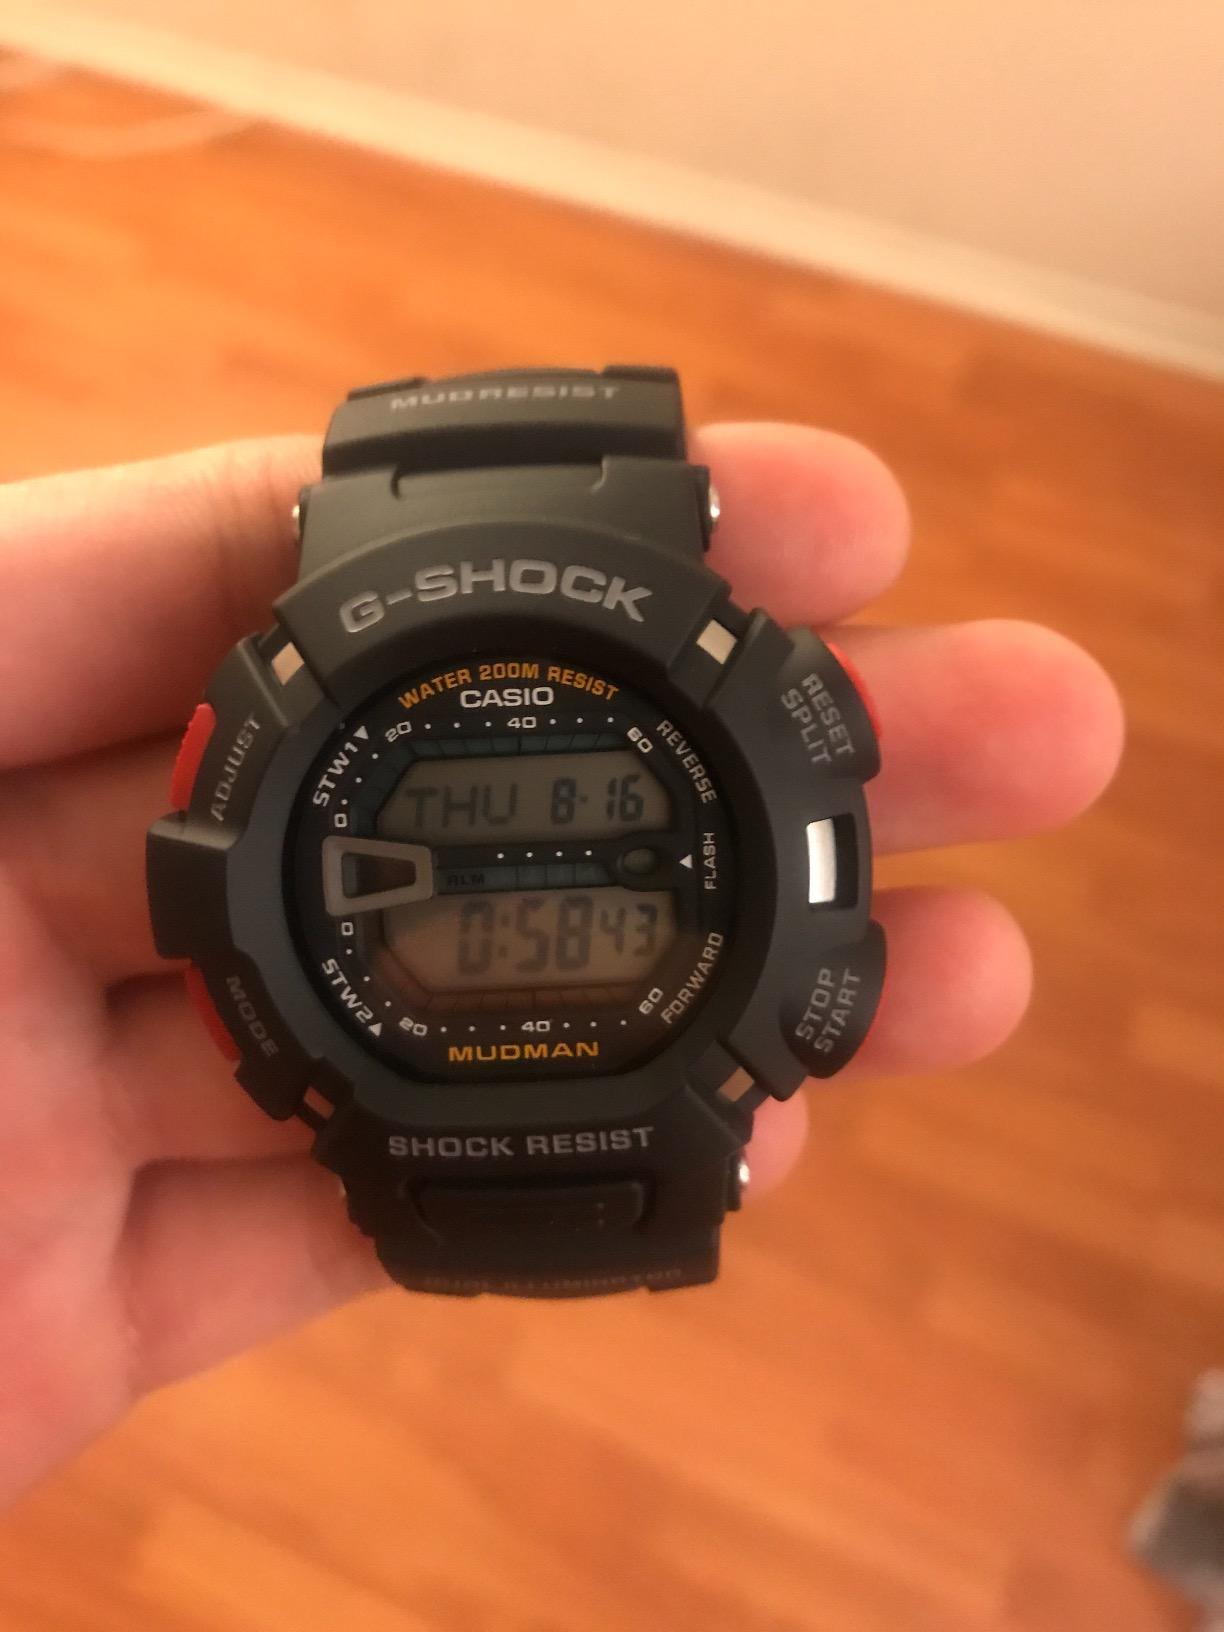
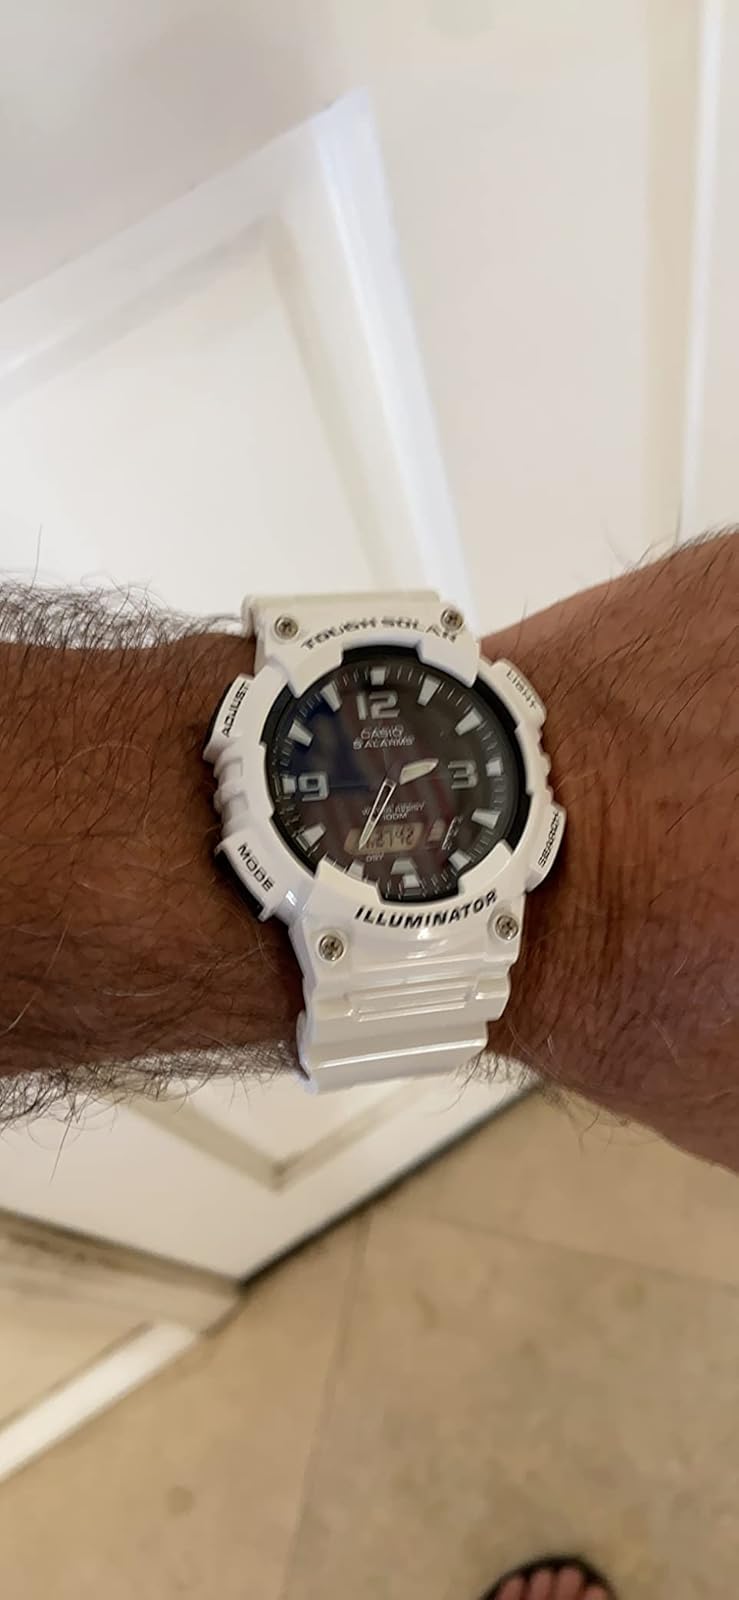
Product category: accessories_watch
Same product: no